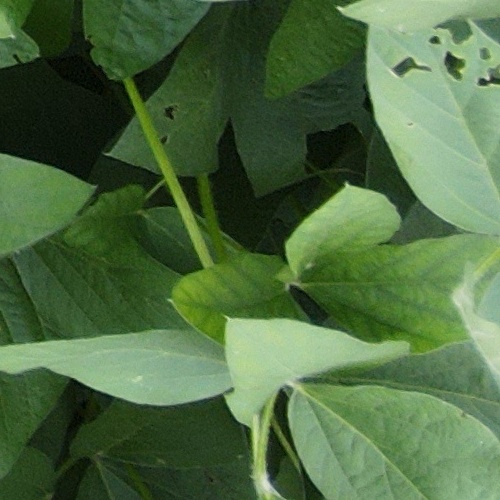
Label: Caterpillar